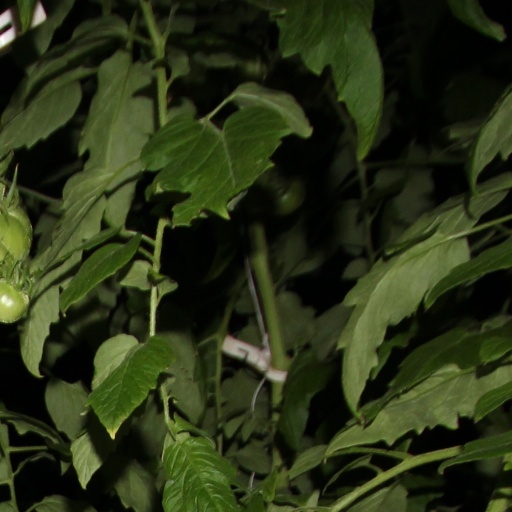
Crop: tomato